Flora (Prague Metro)

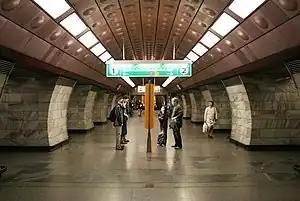

Flora is a Prague Metro station on Line A. It is located under the shopping mall Atrium Flora, on the border of the Vinohrady and Žižkov districts near the Olšany Cemetery. The station was opened on 19 December 1980 as part of the extension of the line between Náměstí Míru and Želivského.